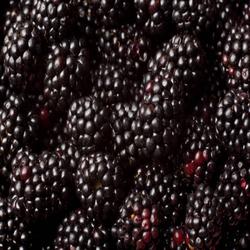
Label: Blackberry